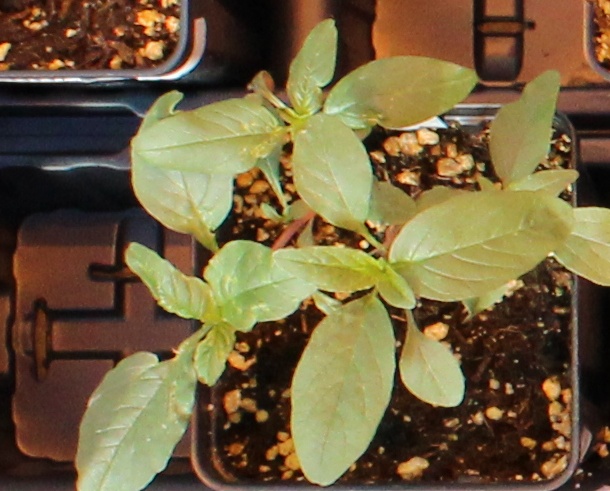
Label: Waterhemp